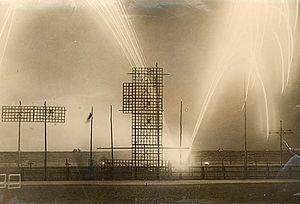
Les Tailteann Games sont un ancien festival sportif et culturel jadis tenu en Irlande en l'honneur de la Reine Tailtiu. D'après la légende, ils furent fondés au XIXᵉ siècle av. J.-C., mais historiquement, ils ne furent annuellement organisés qu'à partir de 554 av. J.-C., jusqu'à l'invasion Normande de 1167-1169. La date de 1829 fut peut-être choisie pour faire un compte rond : 3000 ans se seraient ainsi écoulés jusqu'à la mise au pouvoir du fils cadet d'Henri II d'Angleterre, John, en 1171.